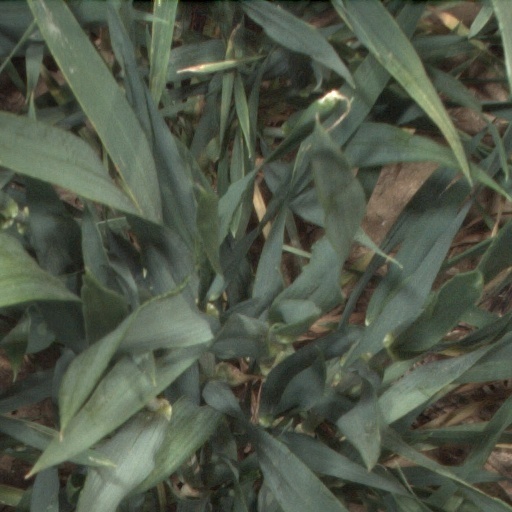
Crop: wheat